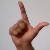
The image shows a hand gesture representing the letter 'L' in Indian Sign Language.